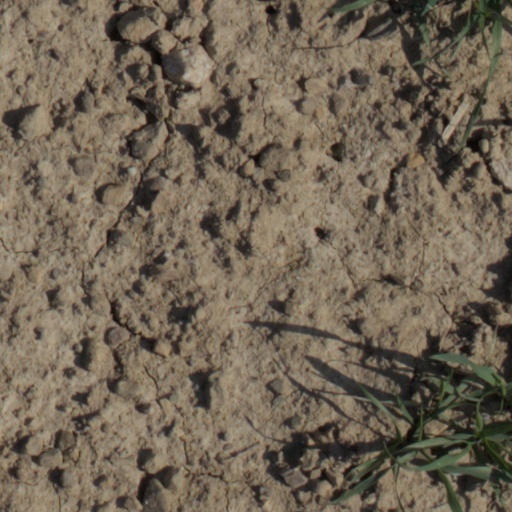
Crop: wheat